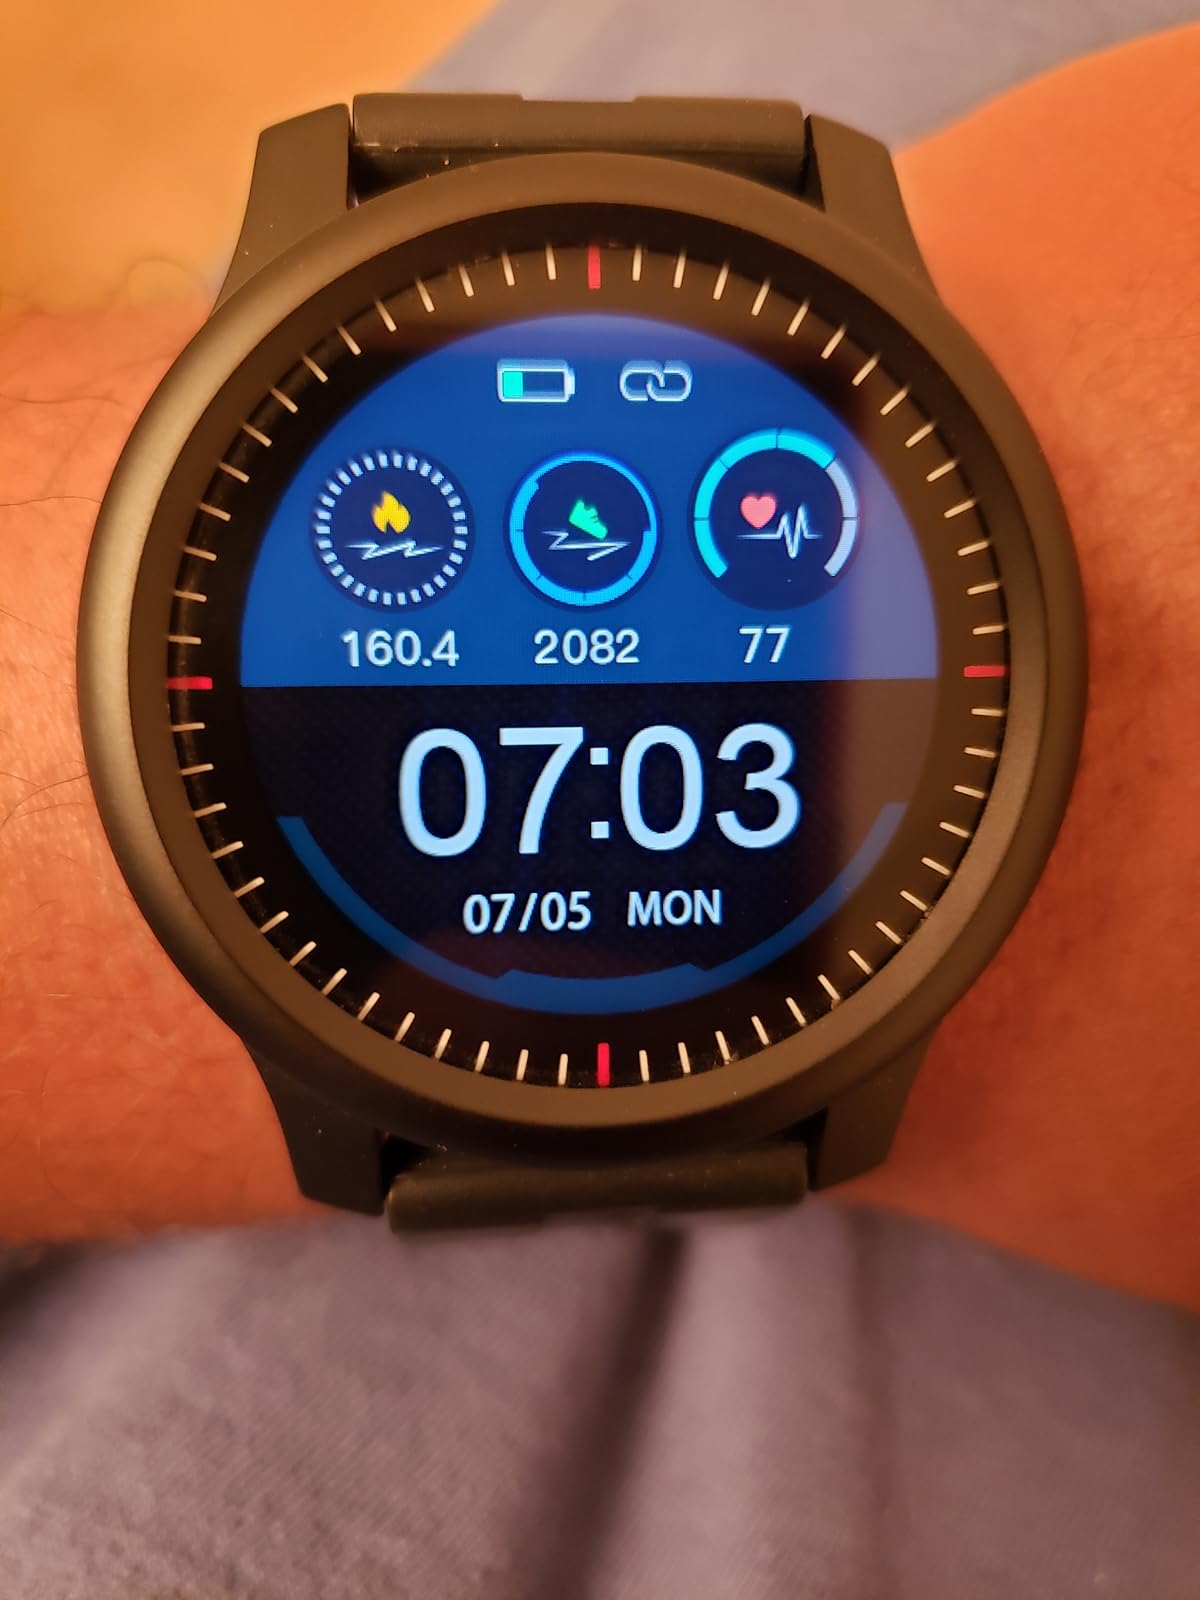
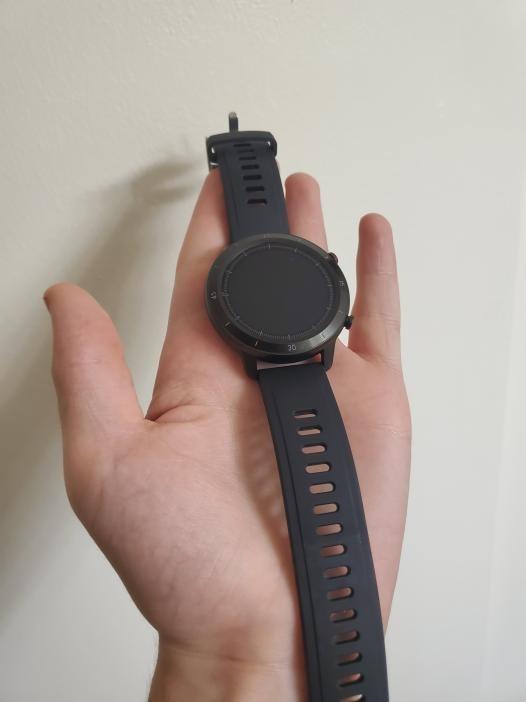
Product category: smartwatch
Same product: no